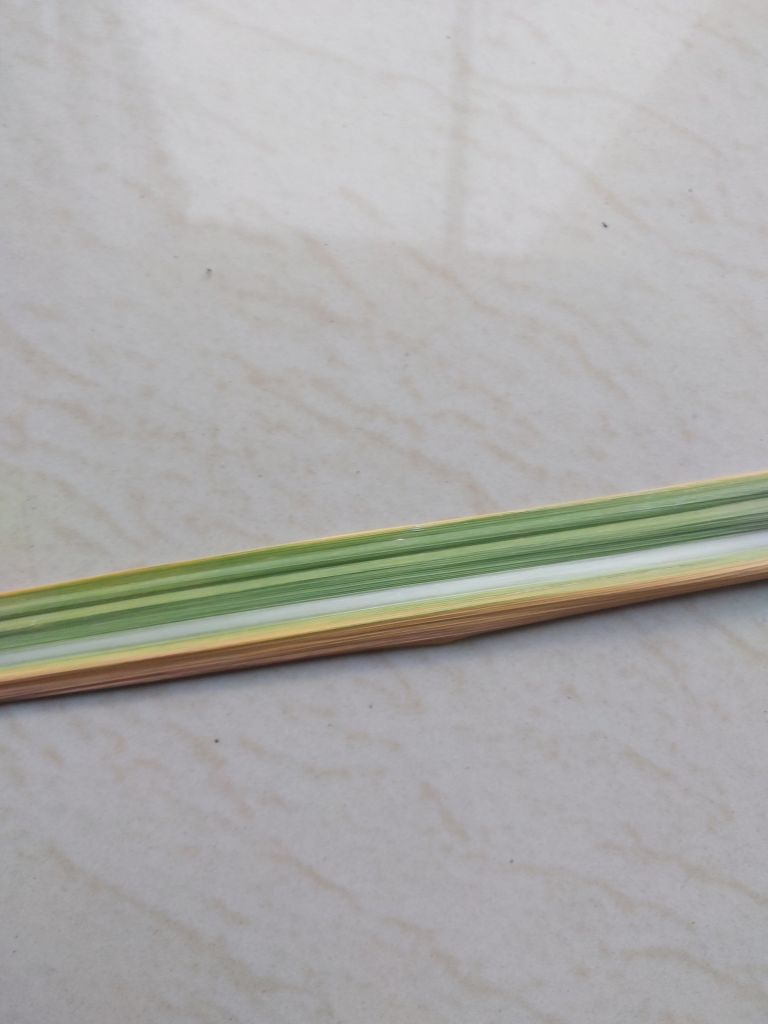
Label: Yellow Leaf